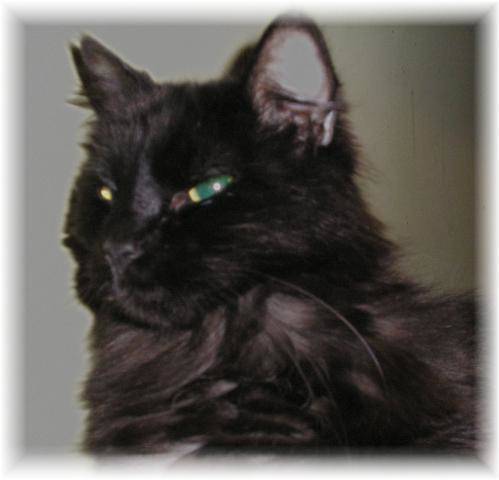
Label: cat